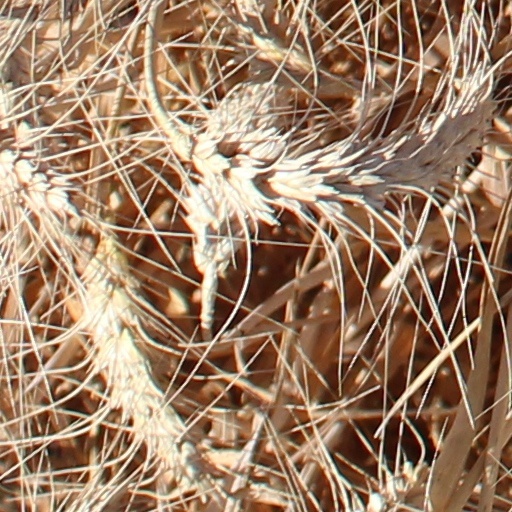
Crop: wheat